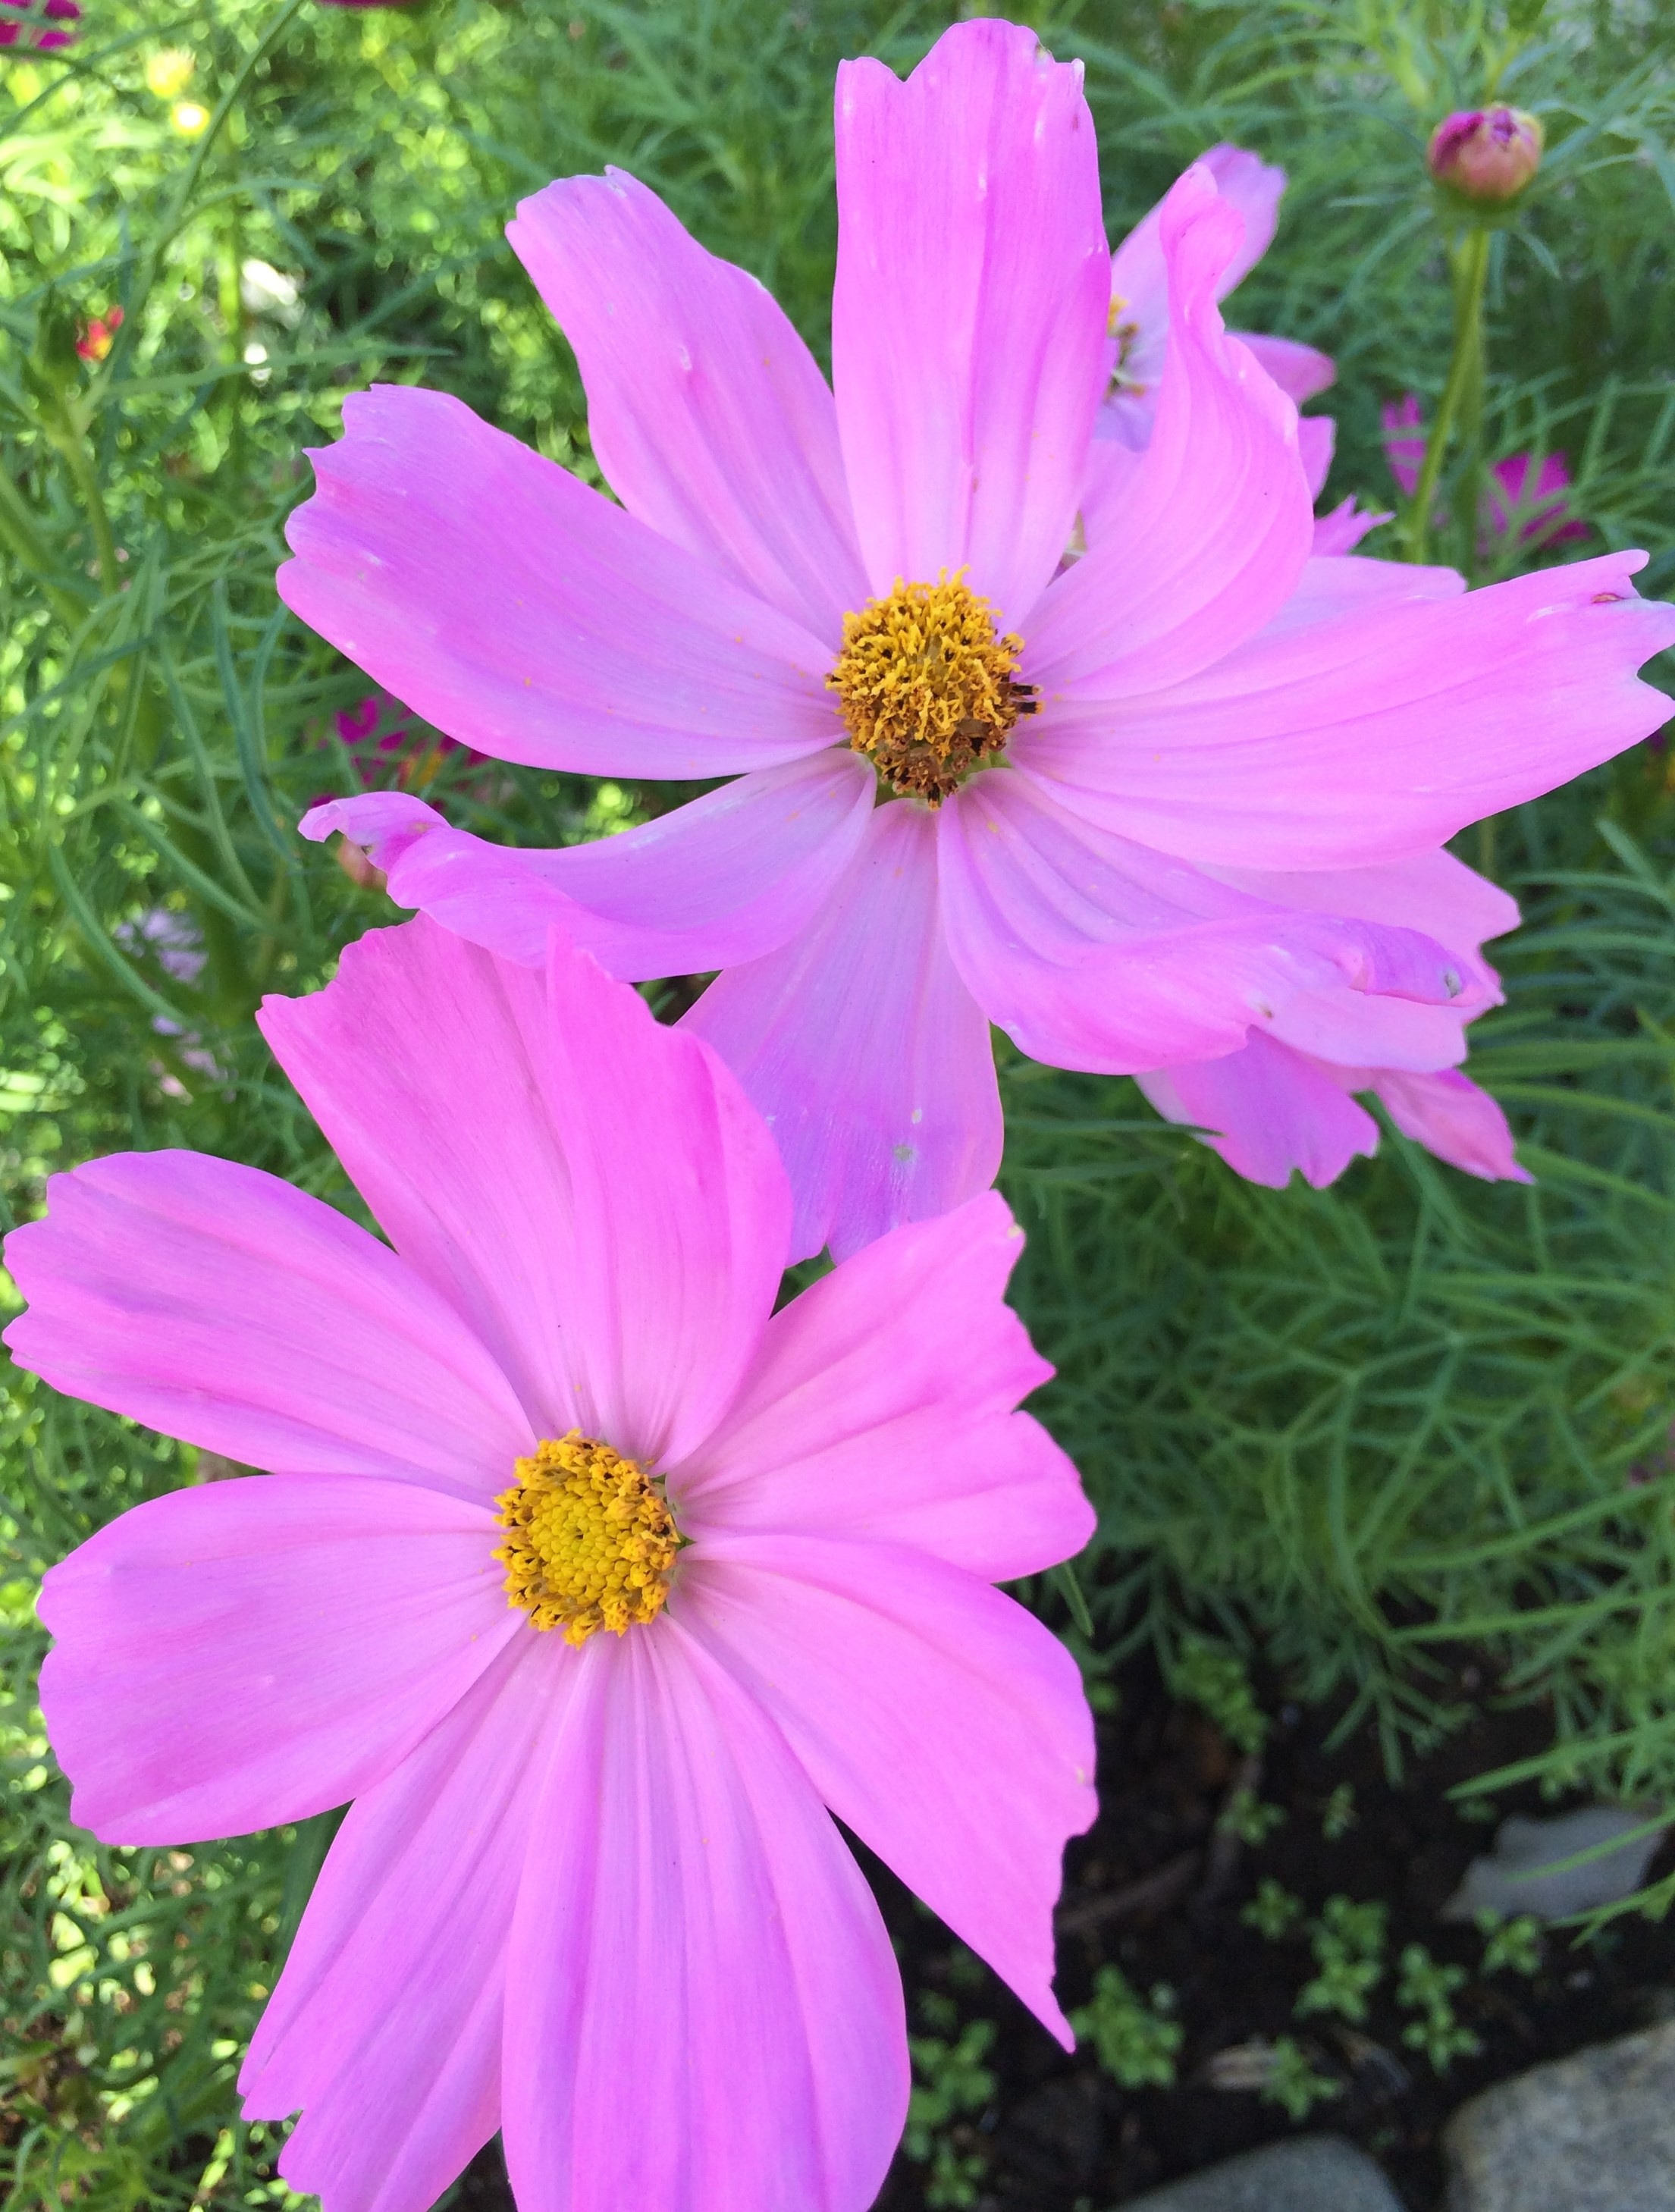
plant, cosmos, flower, petal, pink, japan, flora, flowers, yokosuka, flowering plant, daisy family, red purple, annual plant, land plant, garden cosmos